Melville Shyer

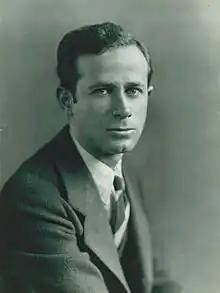
Shyer in 1937

Melville Jacob Shyer (September 28, 1895 – September 14, 1968) was an American film director, screenwriter and producer and one of the founders of the Directors Guild of America. His career spanned over 50 years, during which he worked with Mack Sennett and D. W. Griffith.